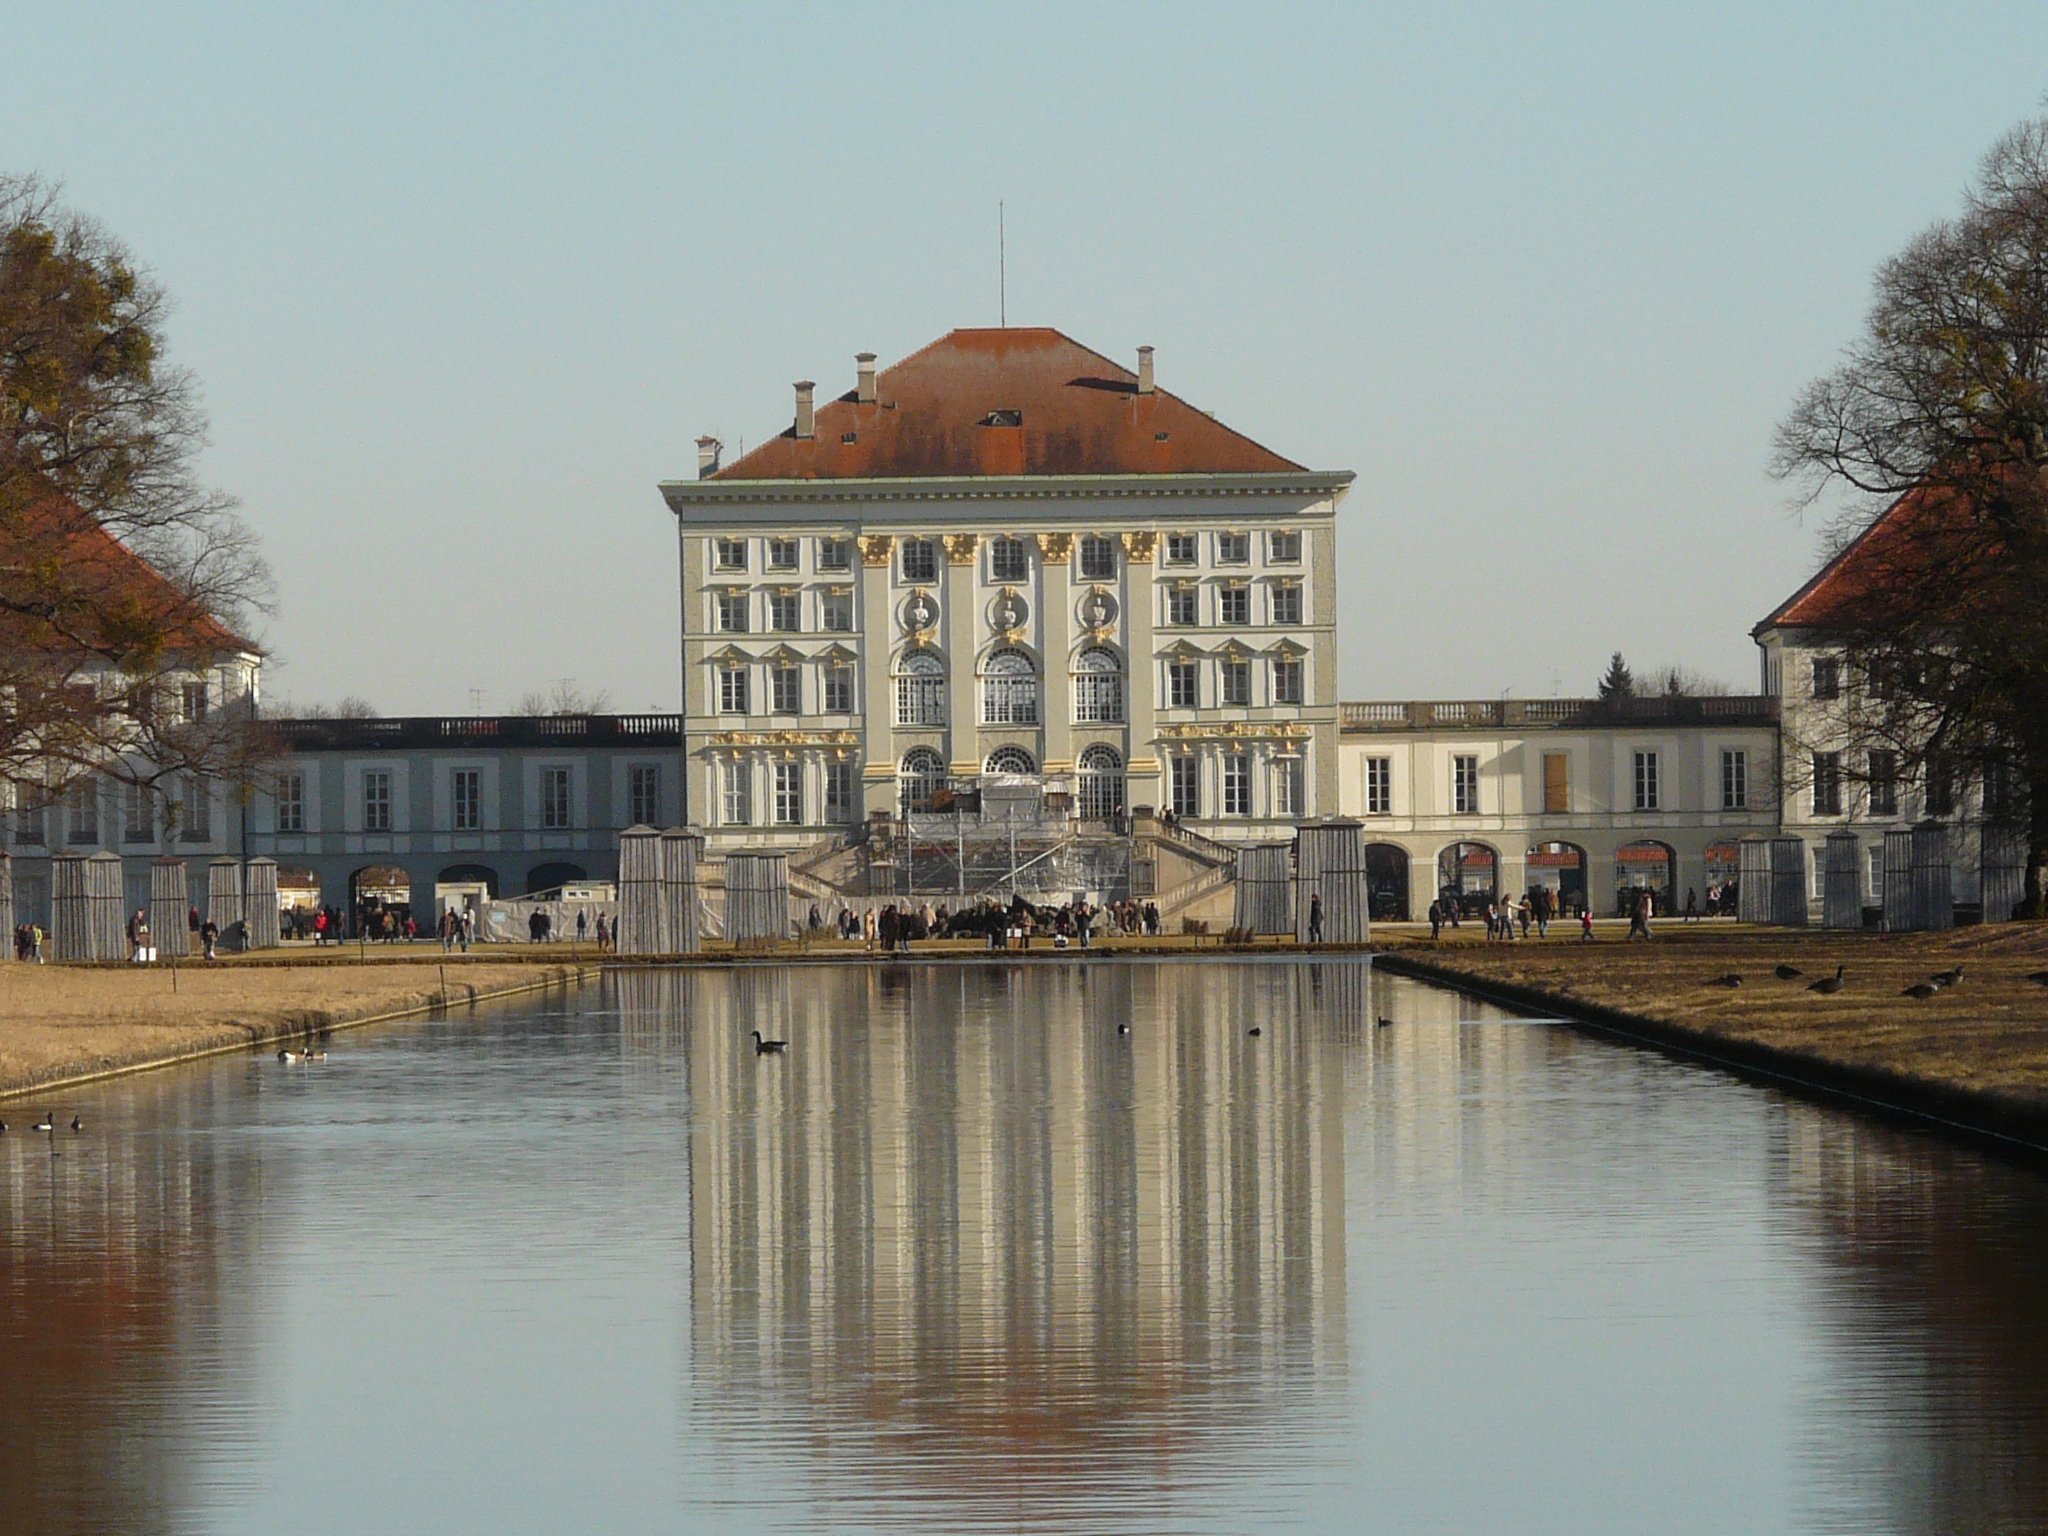
water, architecture, town, chateau, palace, river, canal, cityscape, reflection, park, castle, landmark, waterway, munich, nymphenburg, nymphenburg palace